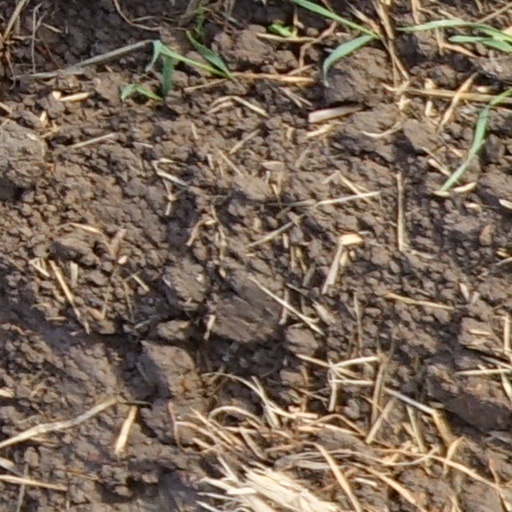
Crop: wheat